Spider-Man: Web of Shadows

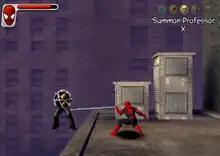
The PlayStation 2 and PlayStation Portable versions of the game feature 2.5D graphics.

Returning to Manhattan, Spider-Man encounters Luke Cage, who suggests teaming up to fight the symbiotes. While doing so, Spider-Man learns of the Tinkerer's plan to spread the infestation to other countries, and has the option to redirect a train full of symbiotes towards Cage to make his own travel through the city easier. After defeating Cage, who was either infected by a symbiote or is trying to remove Spider-Man's black suit, believing it has corrupted him, Spider-Man infiltrates the Tinkerer's lab, encountering a brainwashed Venom, who was captured by the Tinkerer for experimentation. Eventually, Spider-Man defeats the Tinkerer and foils his plan, despite the villain's escape.